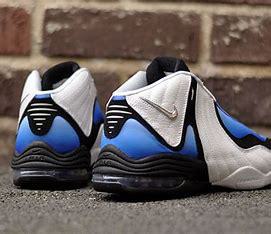
Brand: Nike
Model: Air 3